Huron (hamlet), New York

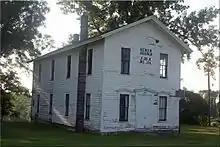
A photo of the historic Huron Grange P of H #124 in the hamlet of Huron, New York.

Huron is a hamlet in the Town of Huron, Wayne County, New York, United States. It is located in the southern section of the town, four miles (6 km) northwest of the Village of Wolcott, at an elevation of 390 feet (119 m). The primary intersection in the hamlet is at Lummisville Road (CR 155) and North Huron Road (CR 156). Much of the community is situated just south of the cross roads. Government offices for the Town of Huron are located east the hamlet on Lummisville Road at Rice Mill, near Dutch Street Road (CR 158).